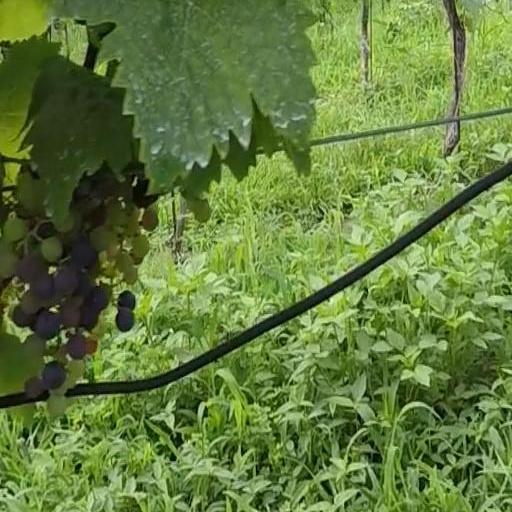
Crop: grape